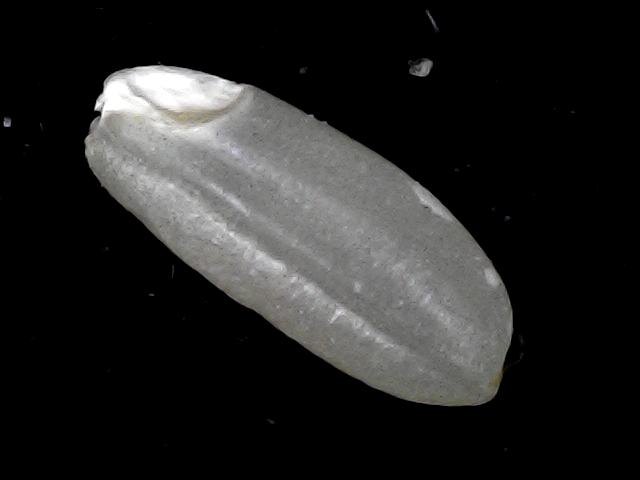
Rice variety: BD91